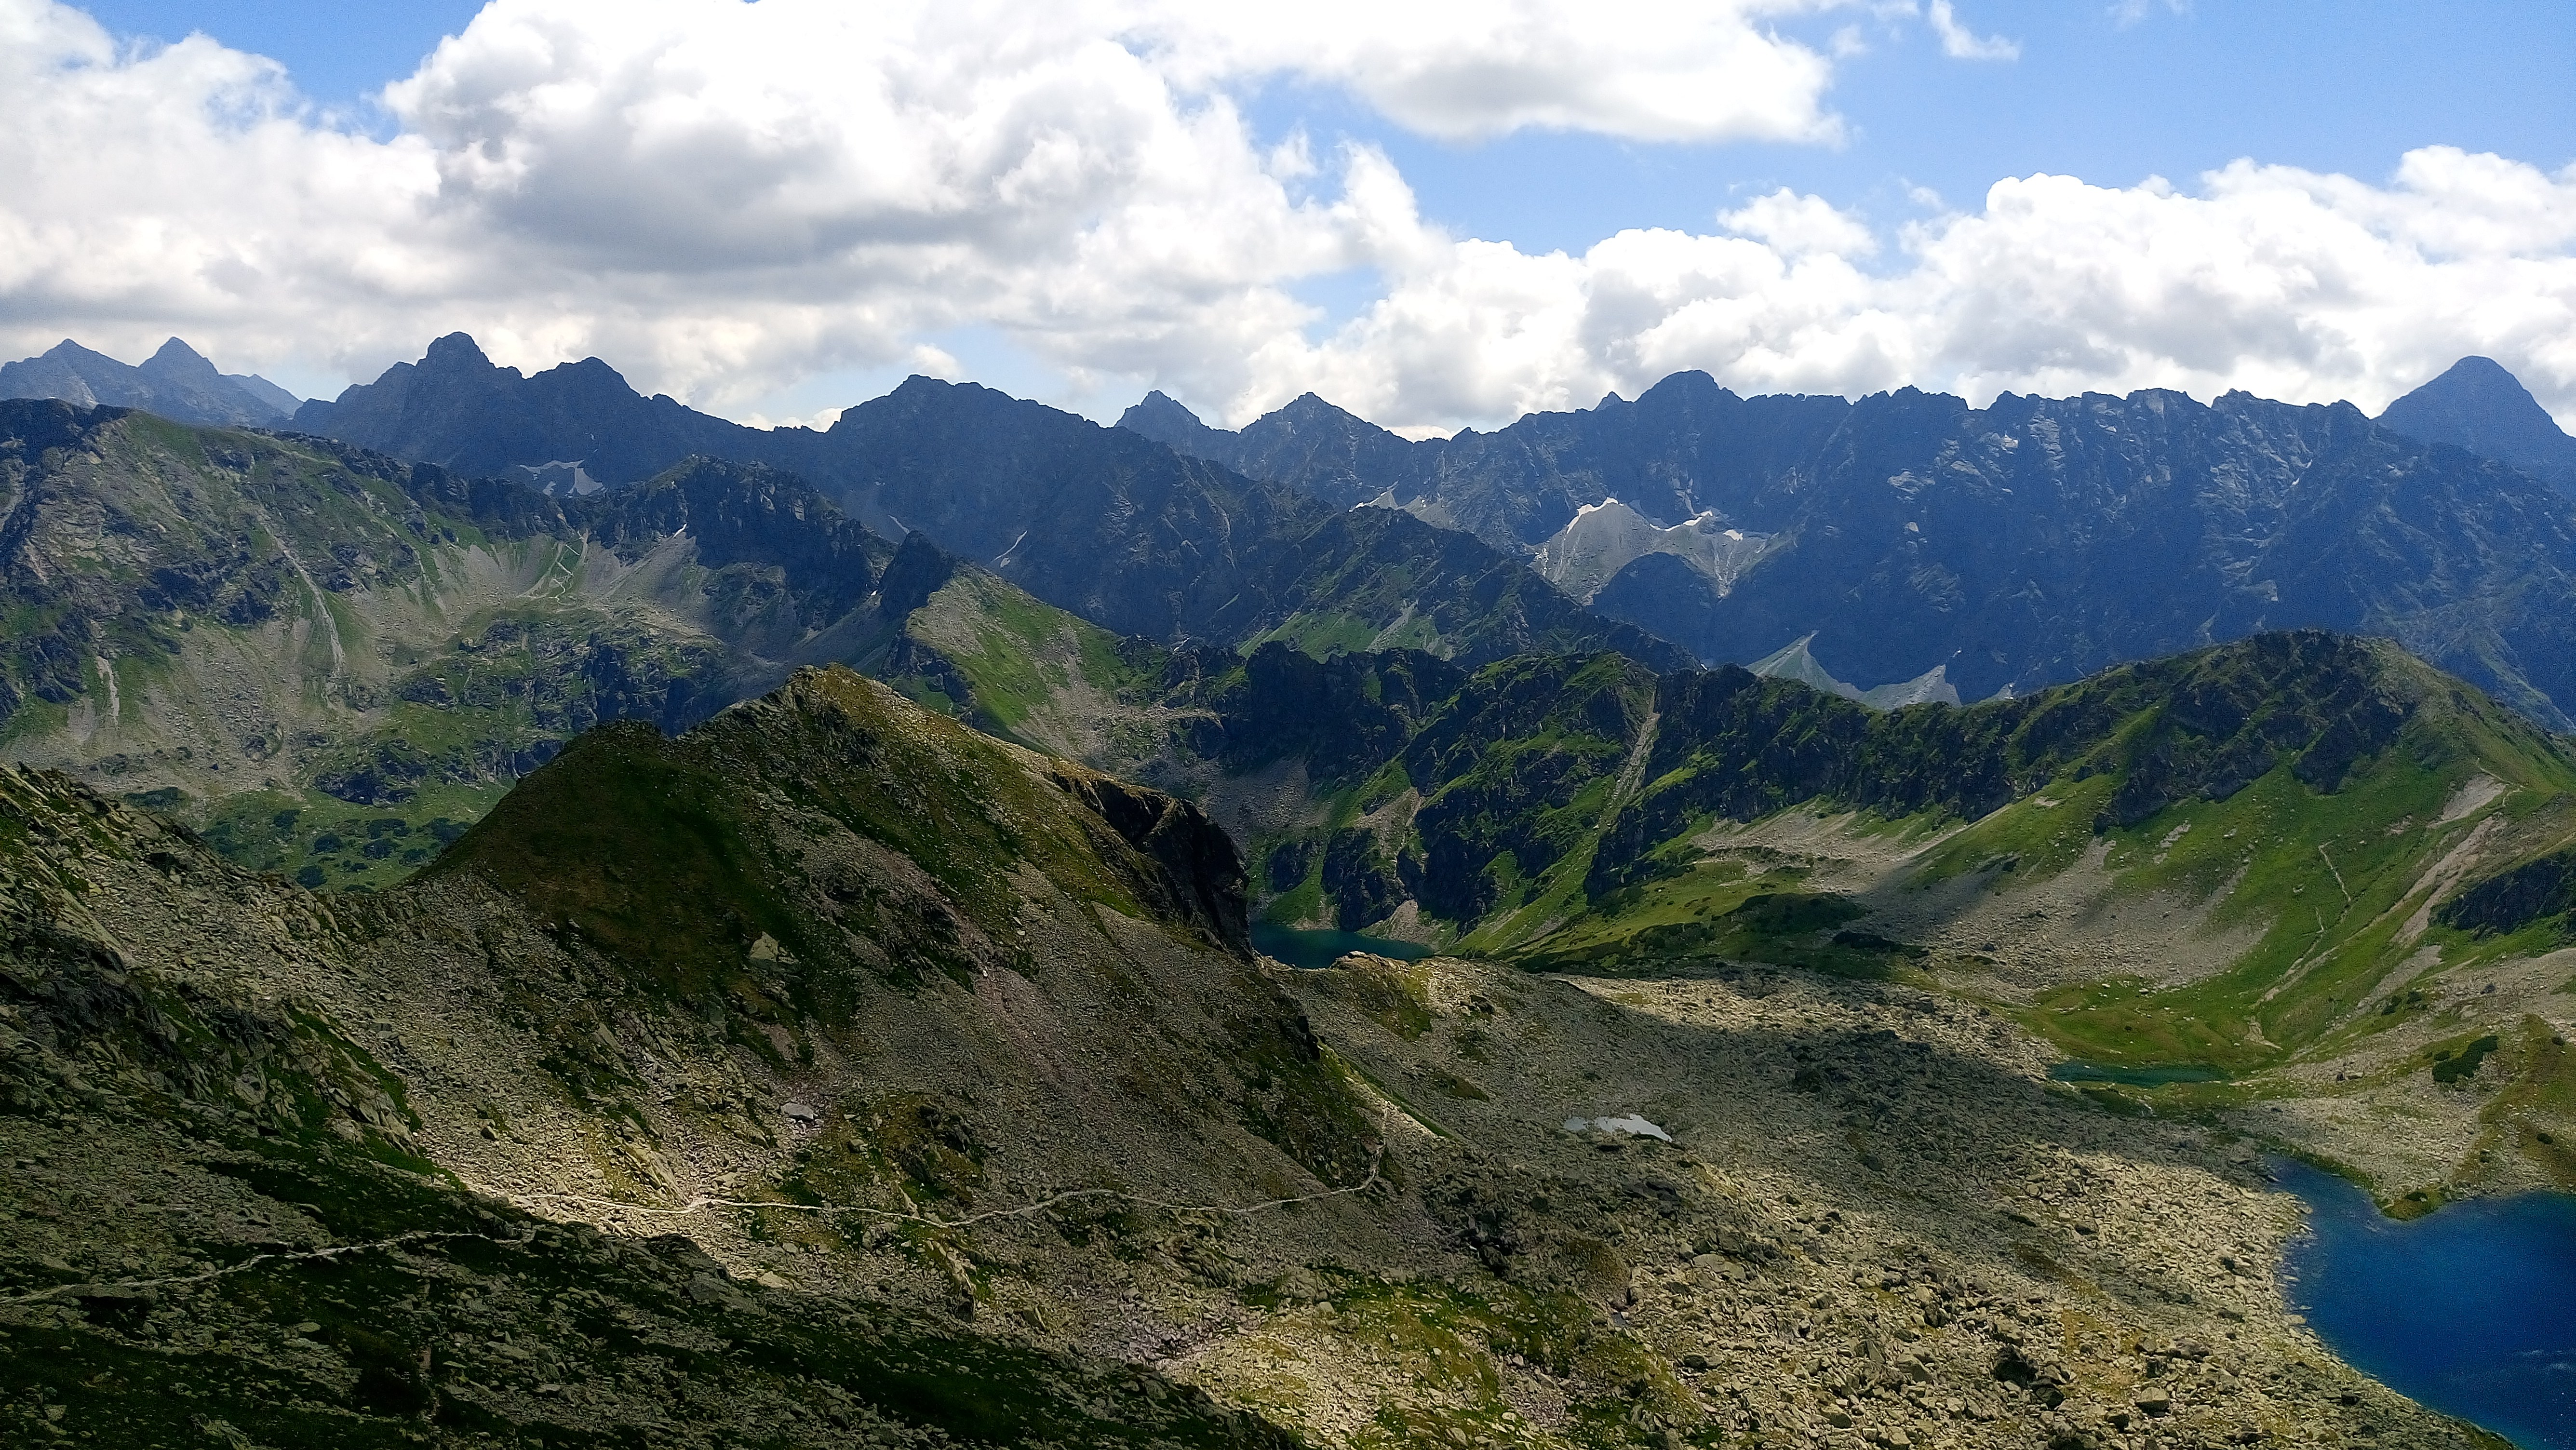
landscape, nature, wilderness, walking, mountain, hiking, meadow, hill, adventure, view, valley, mountain range, panorama, travel, panoramic, europe, scenic, highland, ridge, summit, outdoors, hills, sports, mountains, alps, backpacking, poland, landscapes, plateau, peaks, tatra, fell, loch, polska, polish, tatry, zakopane, landform, mountain pass, geographical feature, mountainous landforms